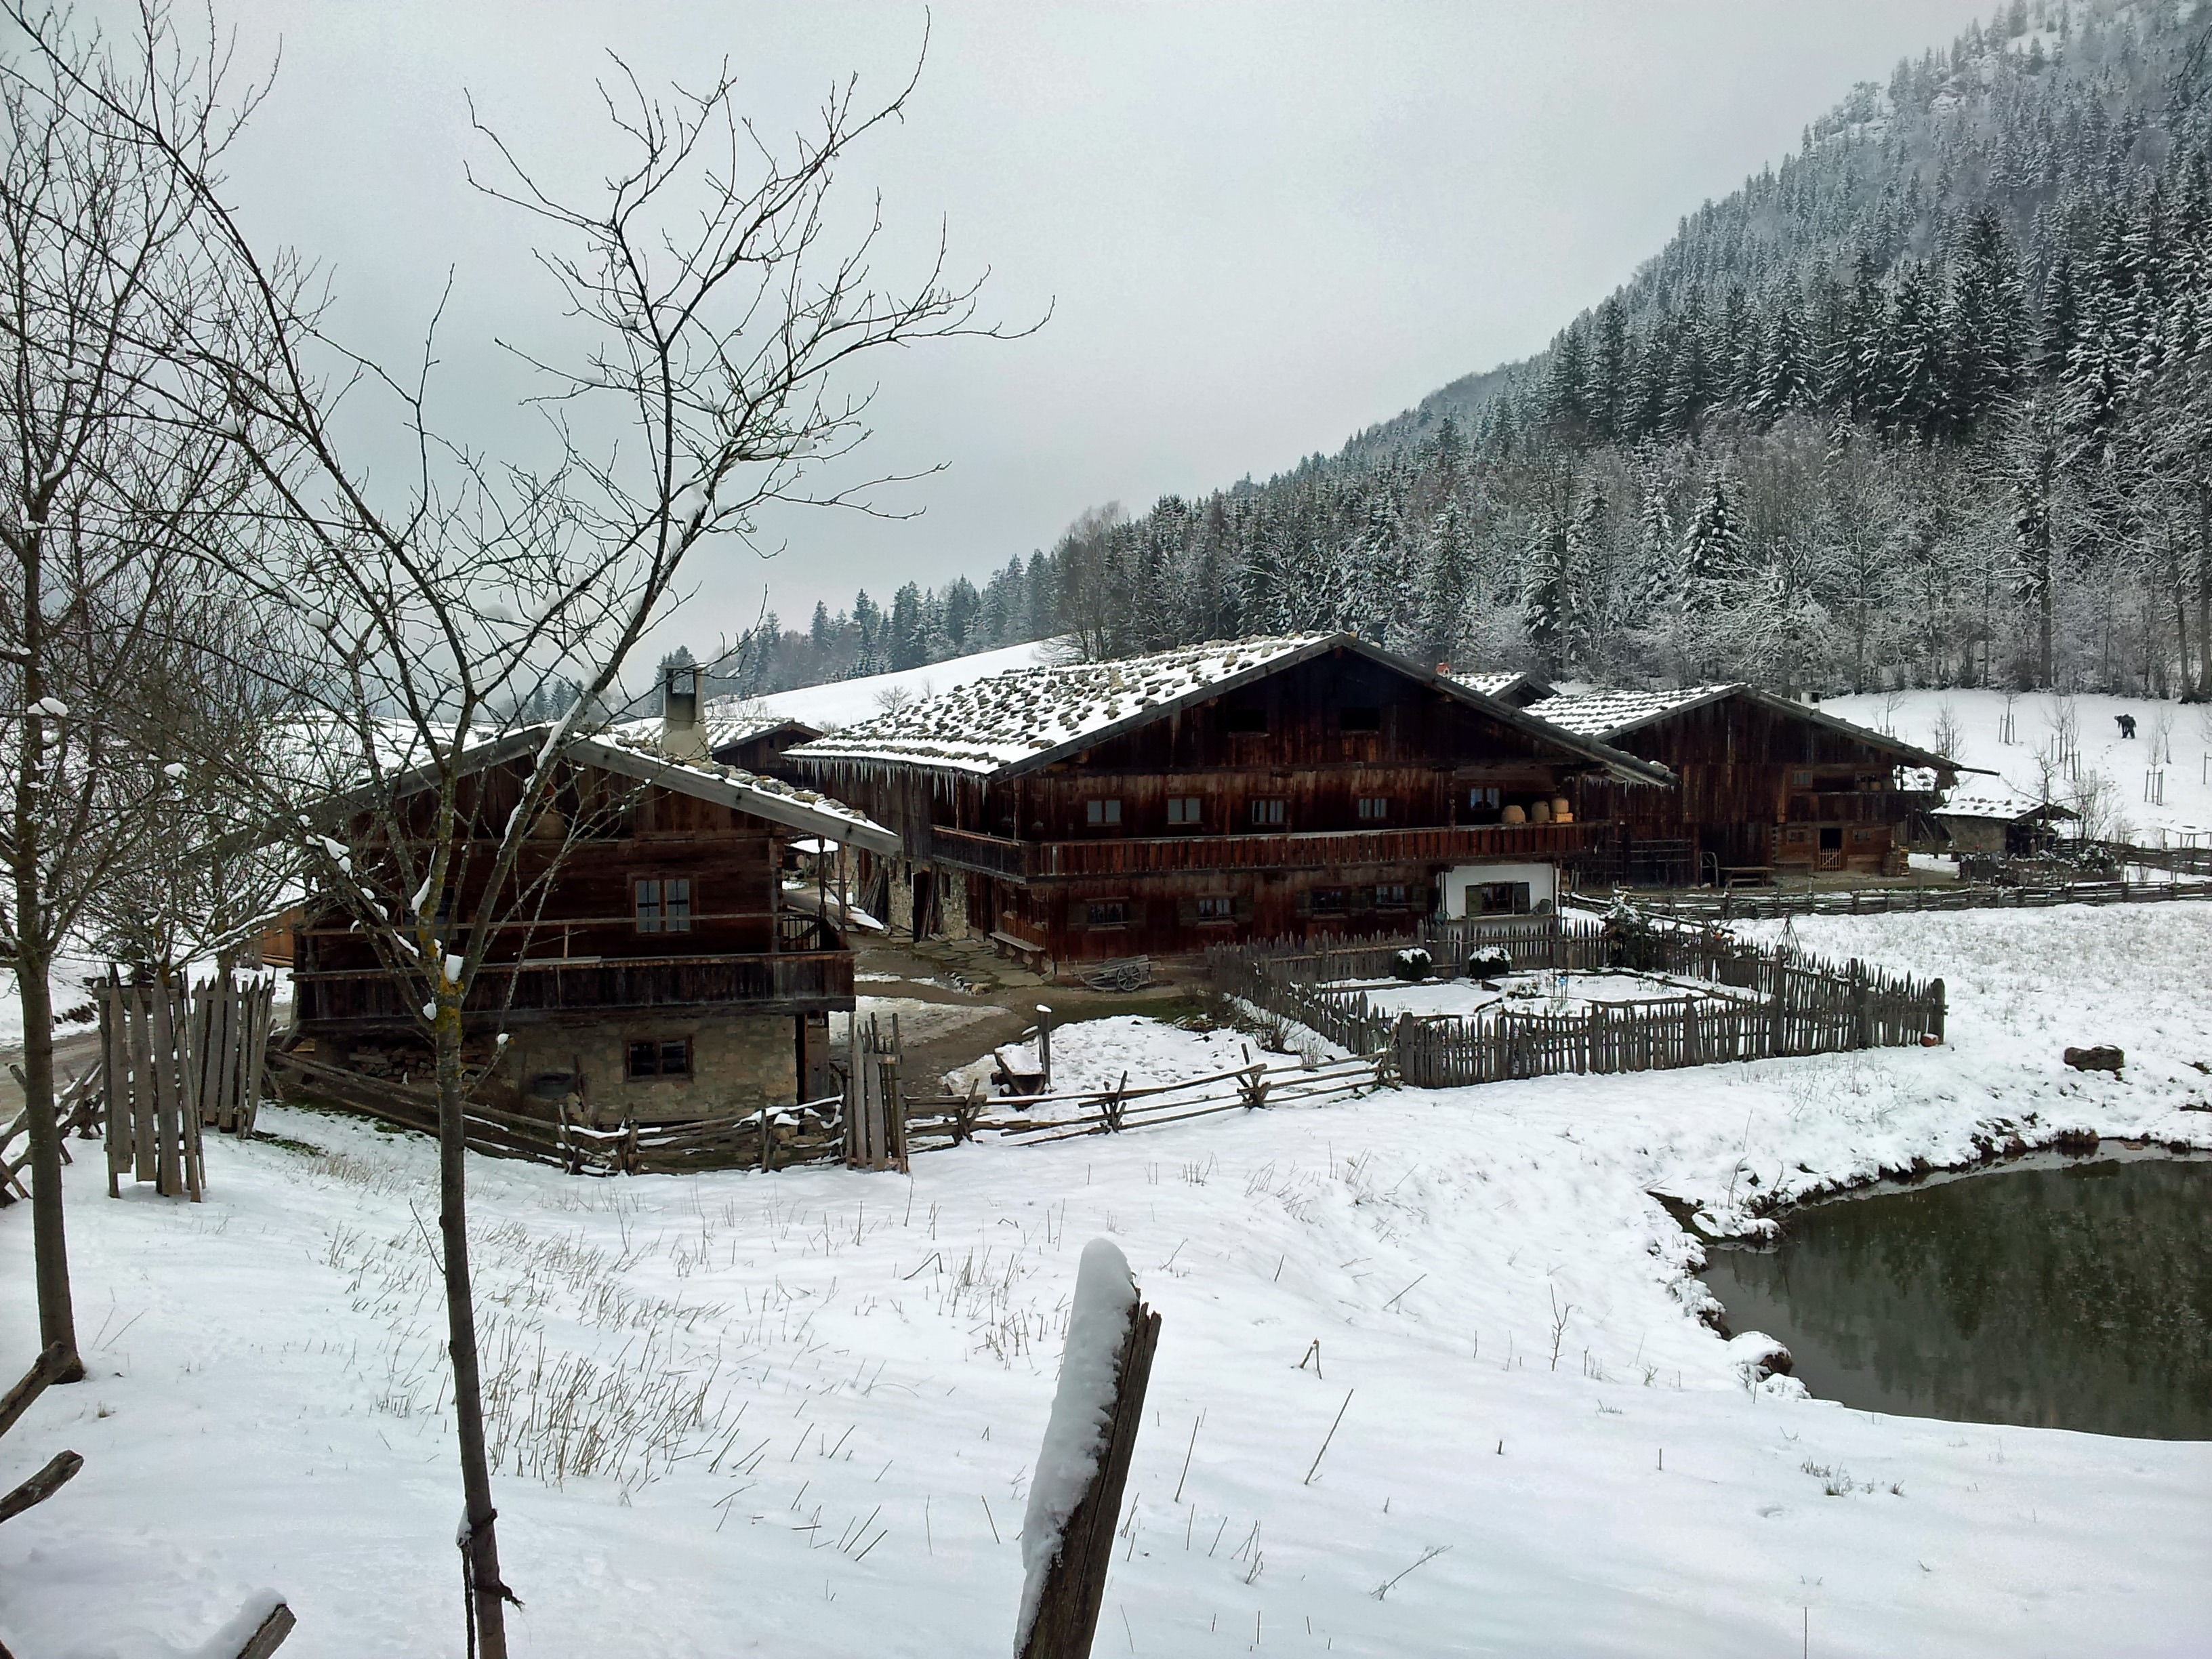
nature, forest, mountain, snow, winter, farm, countryside, country, rural, weather, season, trees, woods, outside, germany, geological phenomenon